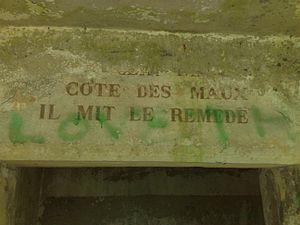
Inscription en français à l'entrée des anciens bains de la Caille en Haute-Savoie, France. L'inscription complète disait «
Les bains de la Caille sont d'anciens bains thermaux aujourd'hui désaffectés, situés dans les gorges des Usses, sur la commune de Cruseilles en Haute-Savoie.